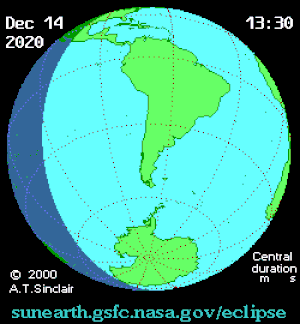
Une éclipse solaire totale aura lieu le 14 décembre 2020.